Hell in a Cell (2020)

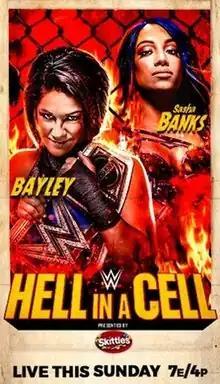
Promotional poster featuring Roman Reigns and Jey Uso

The 2020 Hell in a Cell was a professional wrestling event produced by WWE. It was the 12th Hell in a Cell and took place on October 25, 2020, from the WWE ThunderDome, hosted at the Amway Center in Orlando, Florida. The event aired via pay-per-view (PPV) and livestreaming and featured wrestlers from the promotion's Raw and SmackDown brand divisions. This was the final Hell in a Cell held during the month of October, as the 2021 event moved the event series up to June.